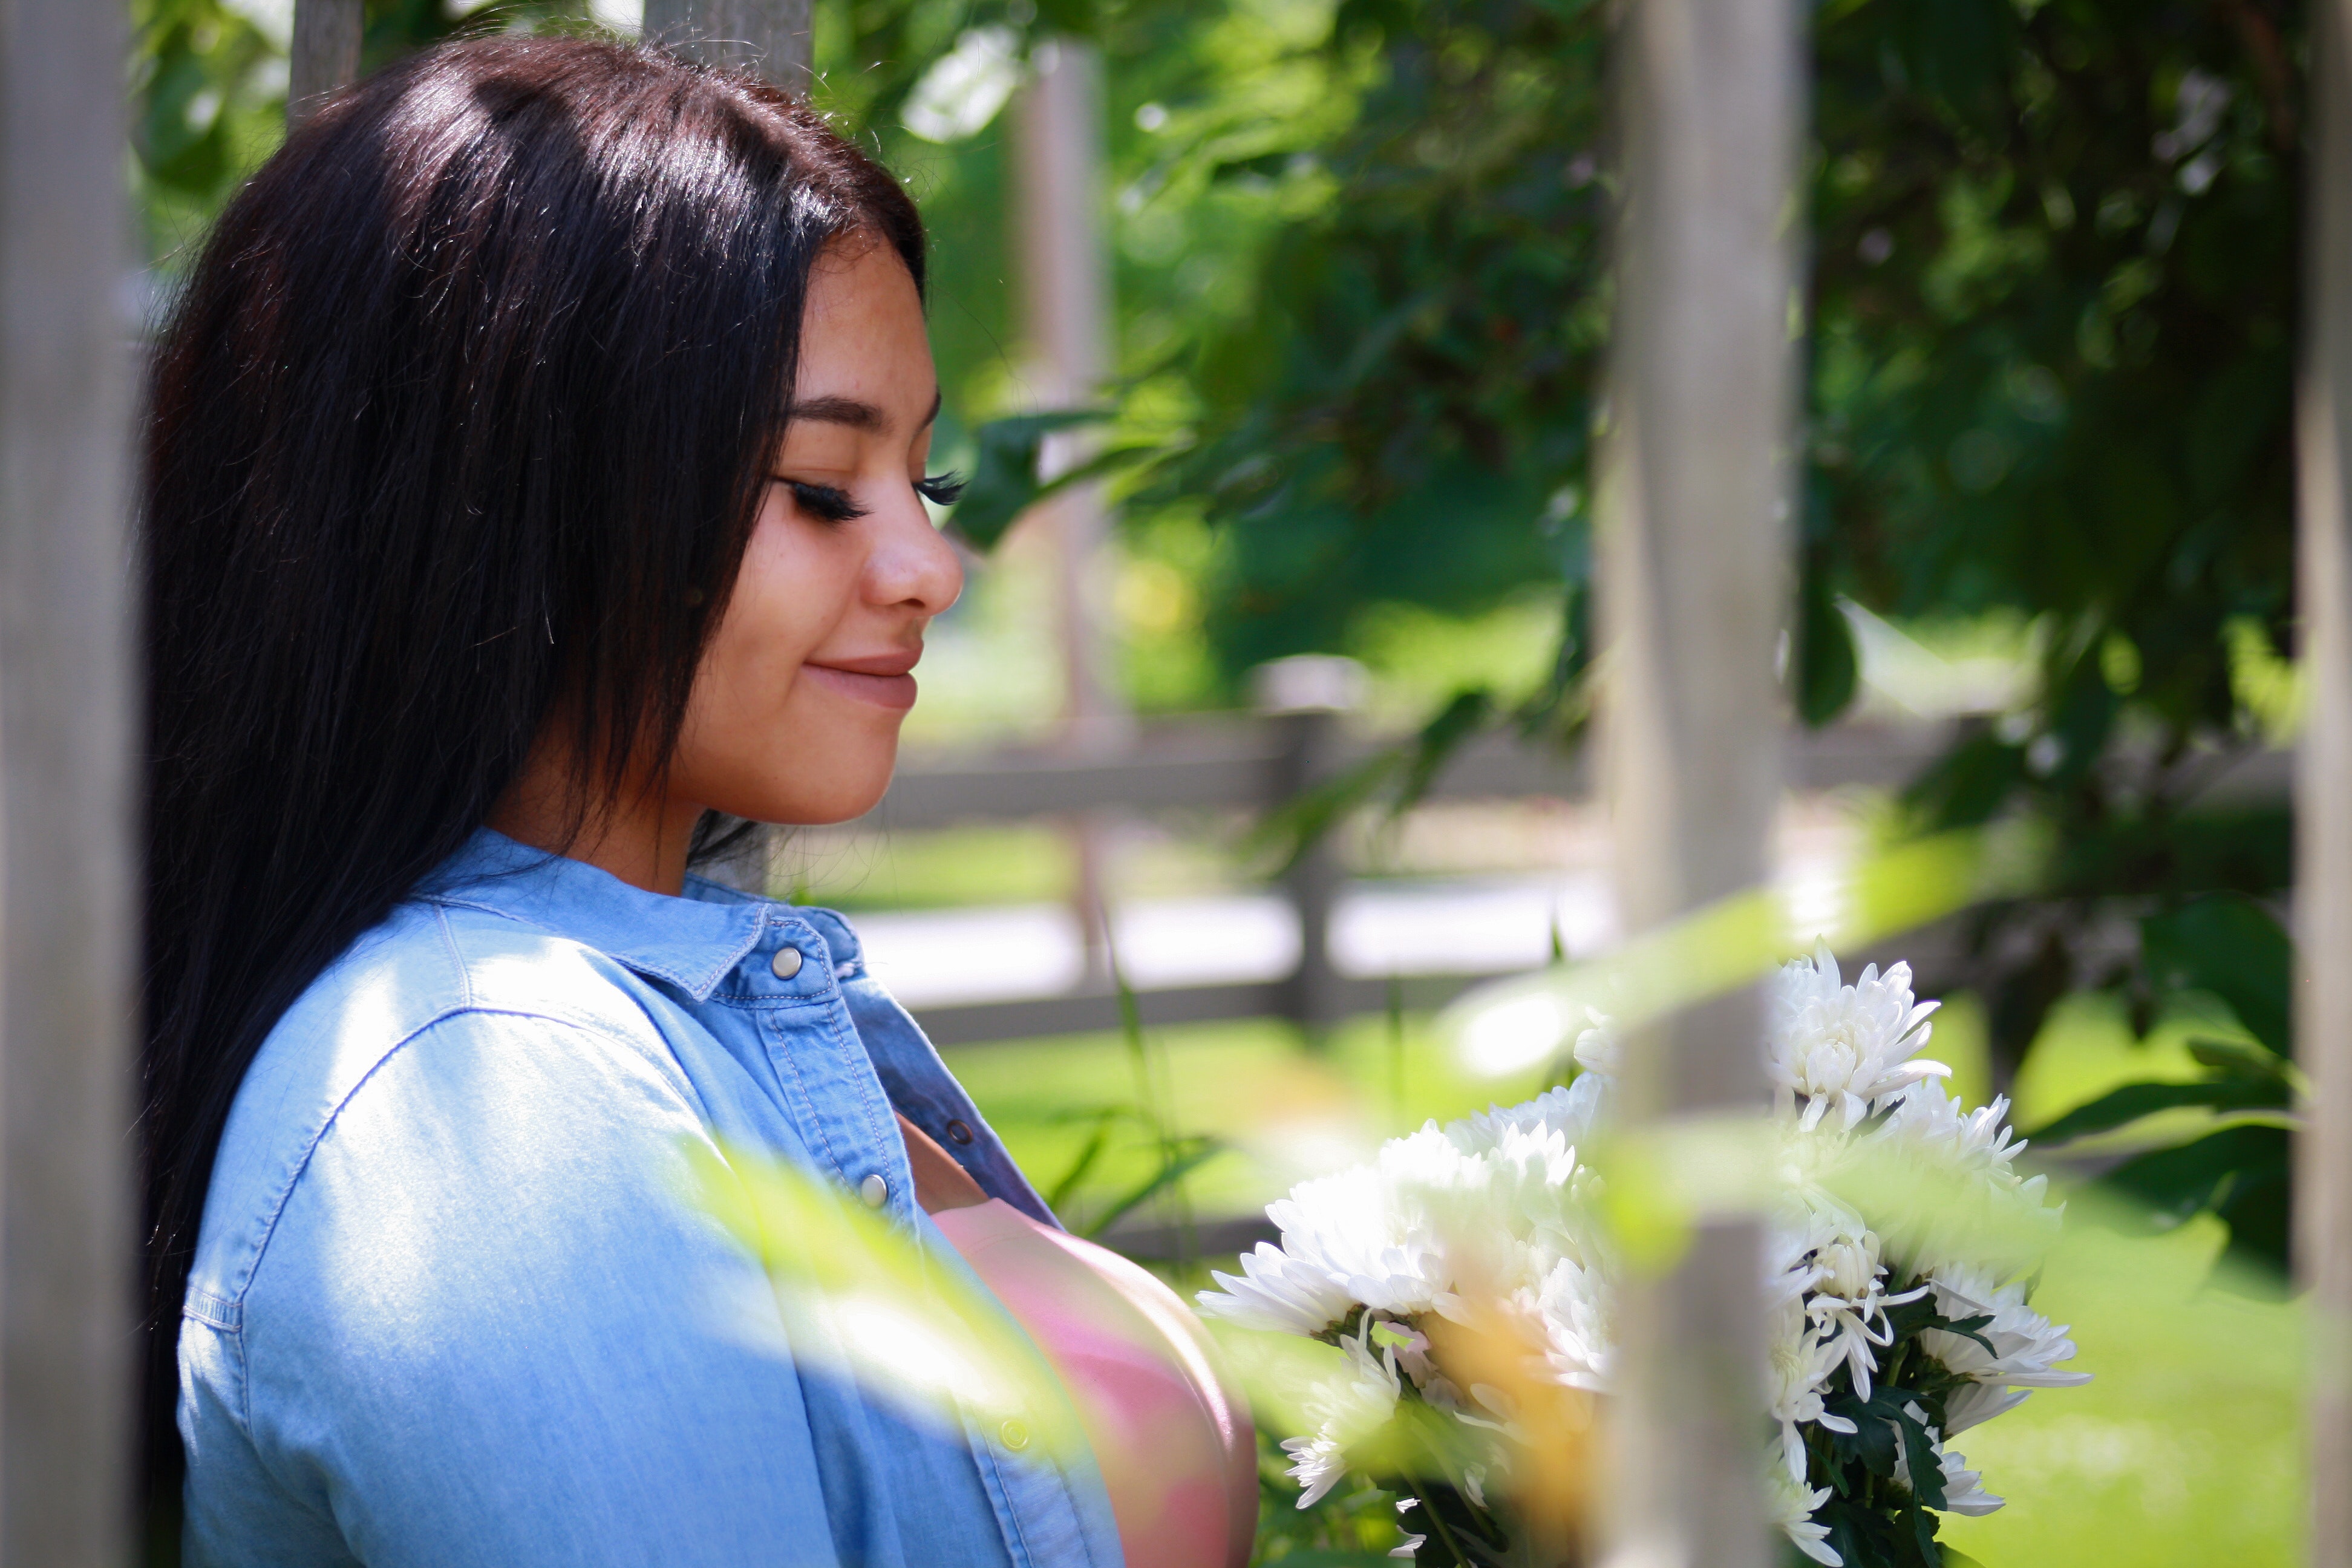
hair, beauty, hairstyle, botany, black hair, eye, long hair, smile, tree, photography, street fashion, plant, photo shoot, fawn, flower